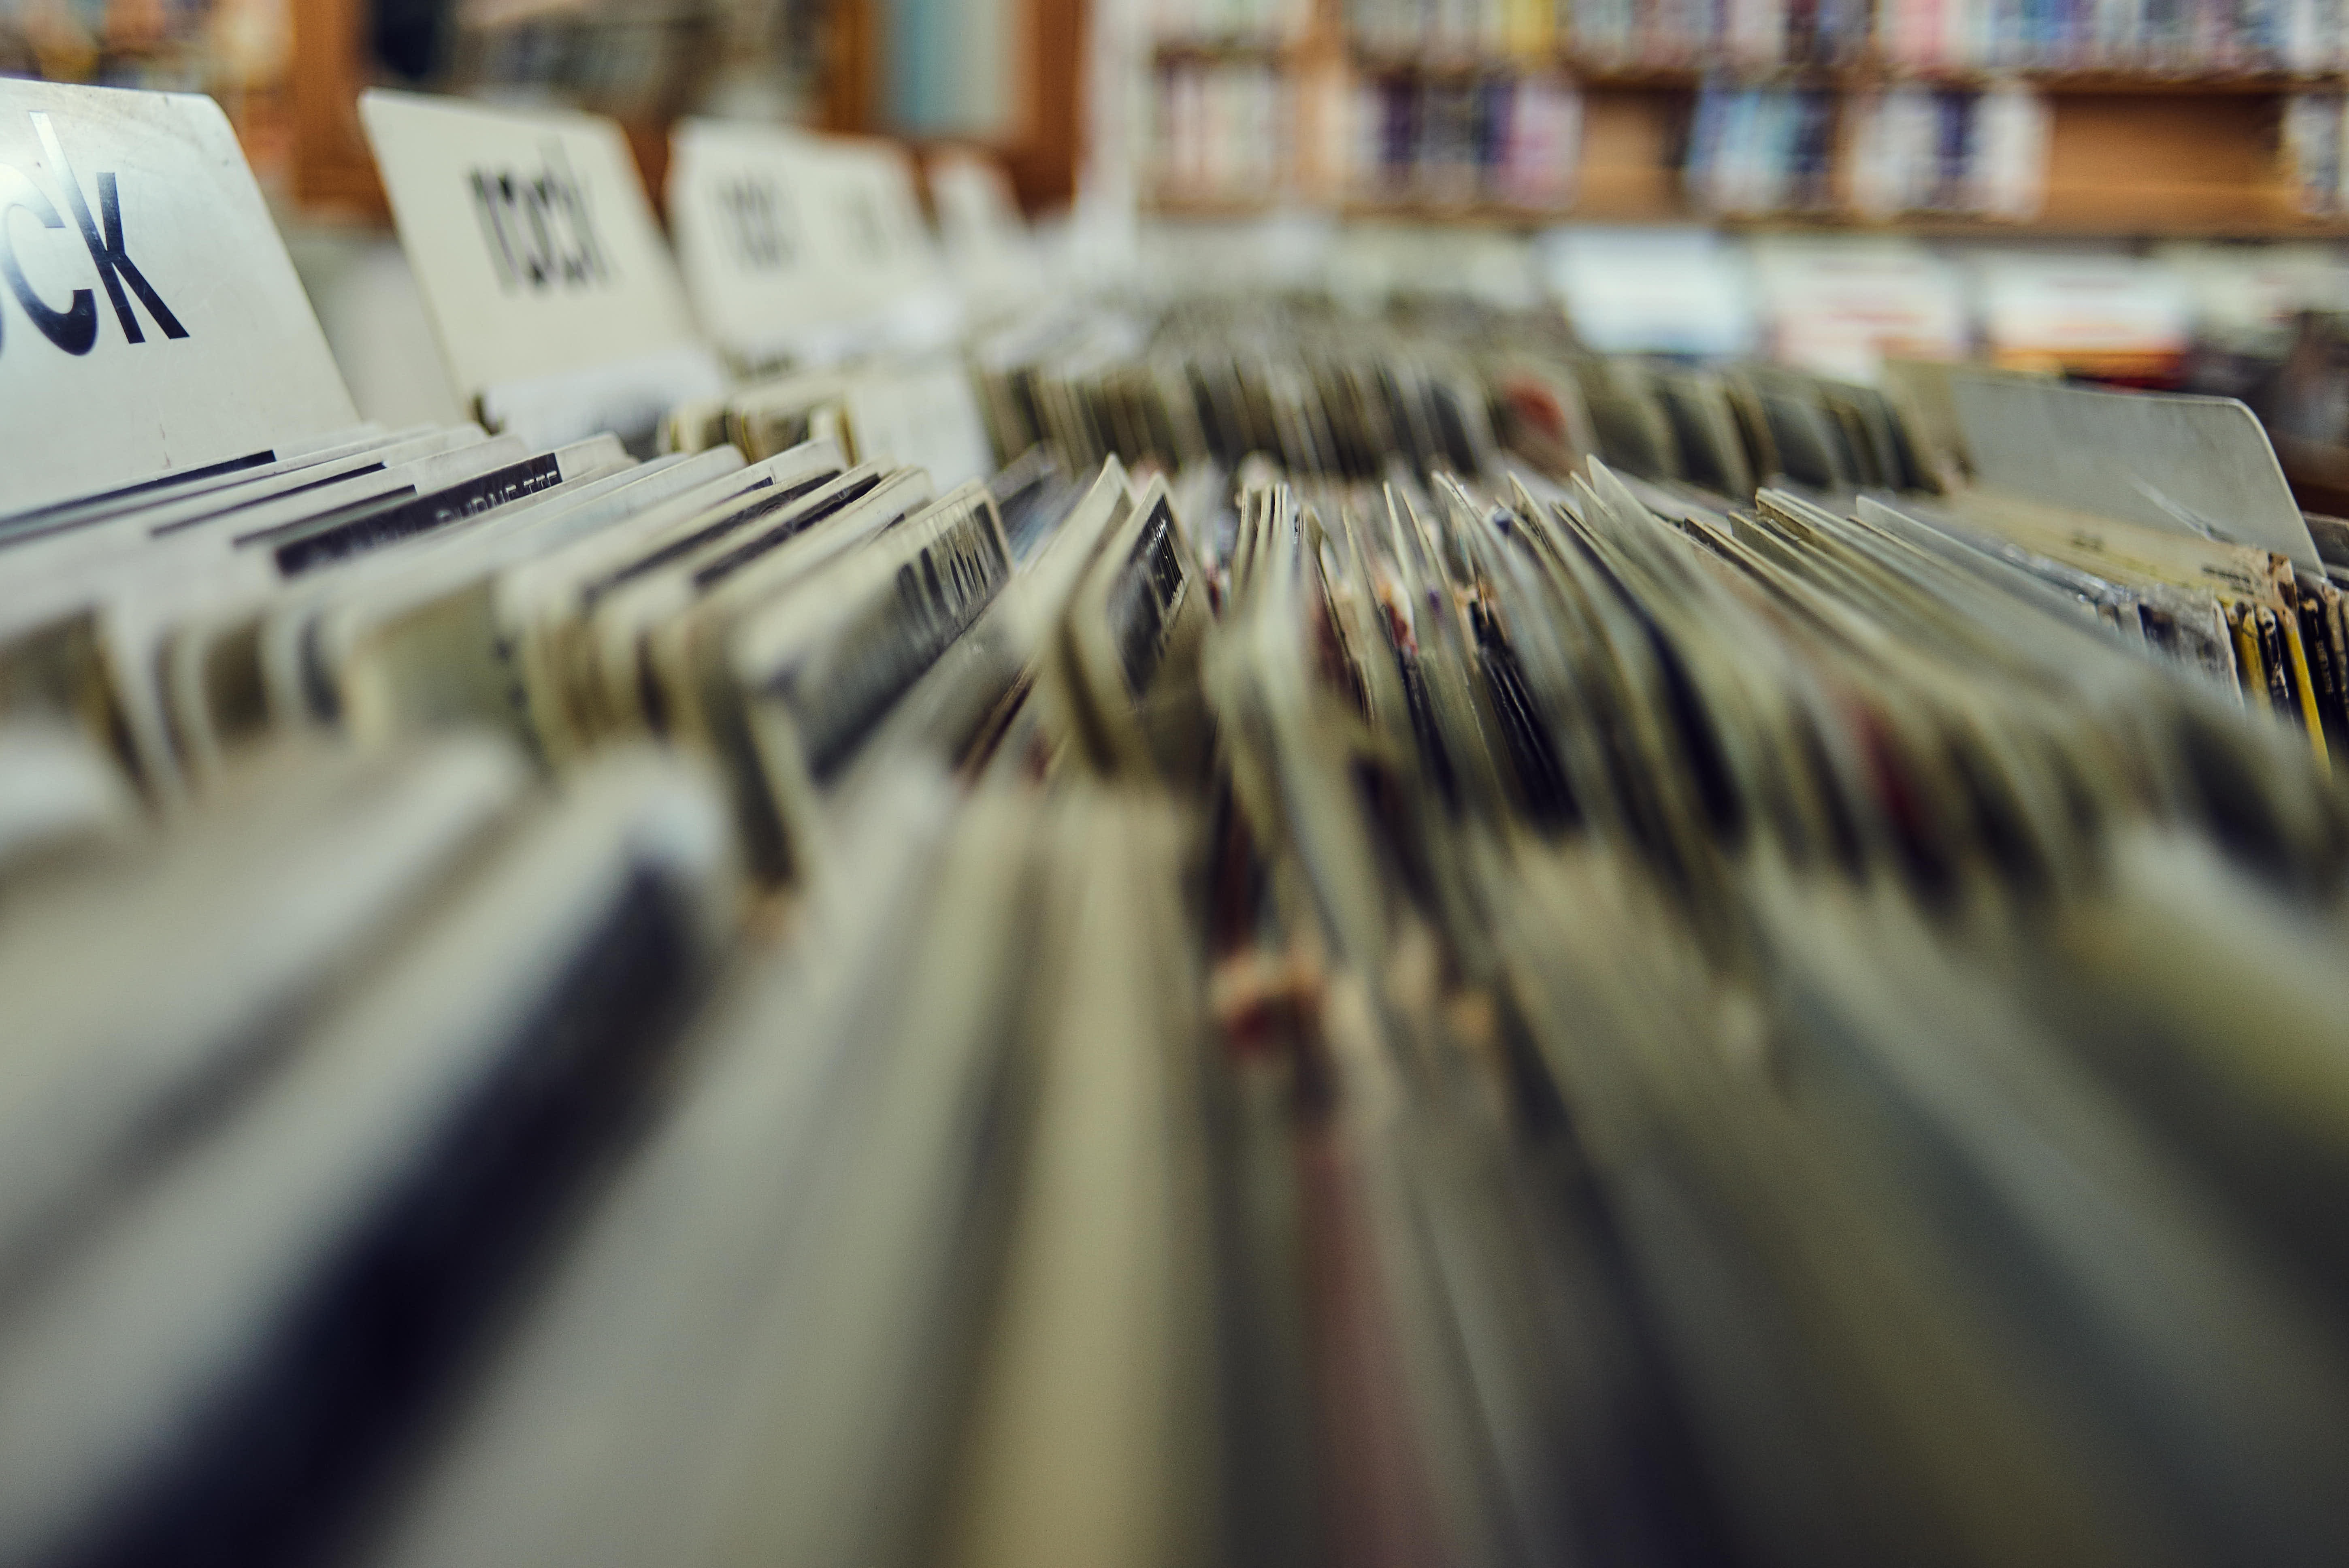
material